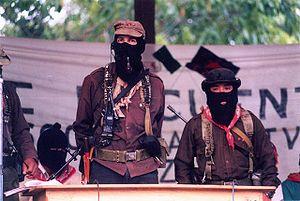
La révolte au Chiapas menée par l'Armée zapatiste de libération nationale débuta dans les années 1980, mais son événement le plus visible, le soulèvement armé, date du 1ᵉʳ janvier 1994 dans le sud-est du Mexique, avec l'occupation et le saccage durant quelques heures du palais municipal de San Cristobal de Las Casas connue sous le nom de Prise de San Cristóbal de las Casas et de ceux d'autres chef-lieu Ocosingo, Las Margaritas, etc. Une partie des communautés du Chiapas se sont regroupés pour défendre des droits qu'ils pensaient bafoués, et se sont entrainés à l'affrontement armé.